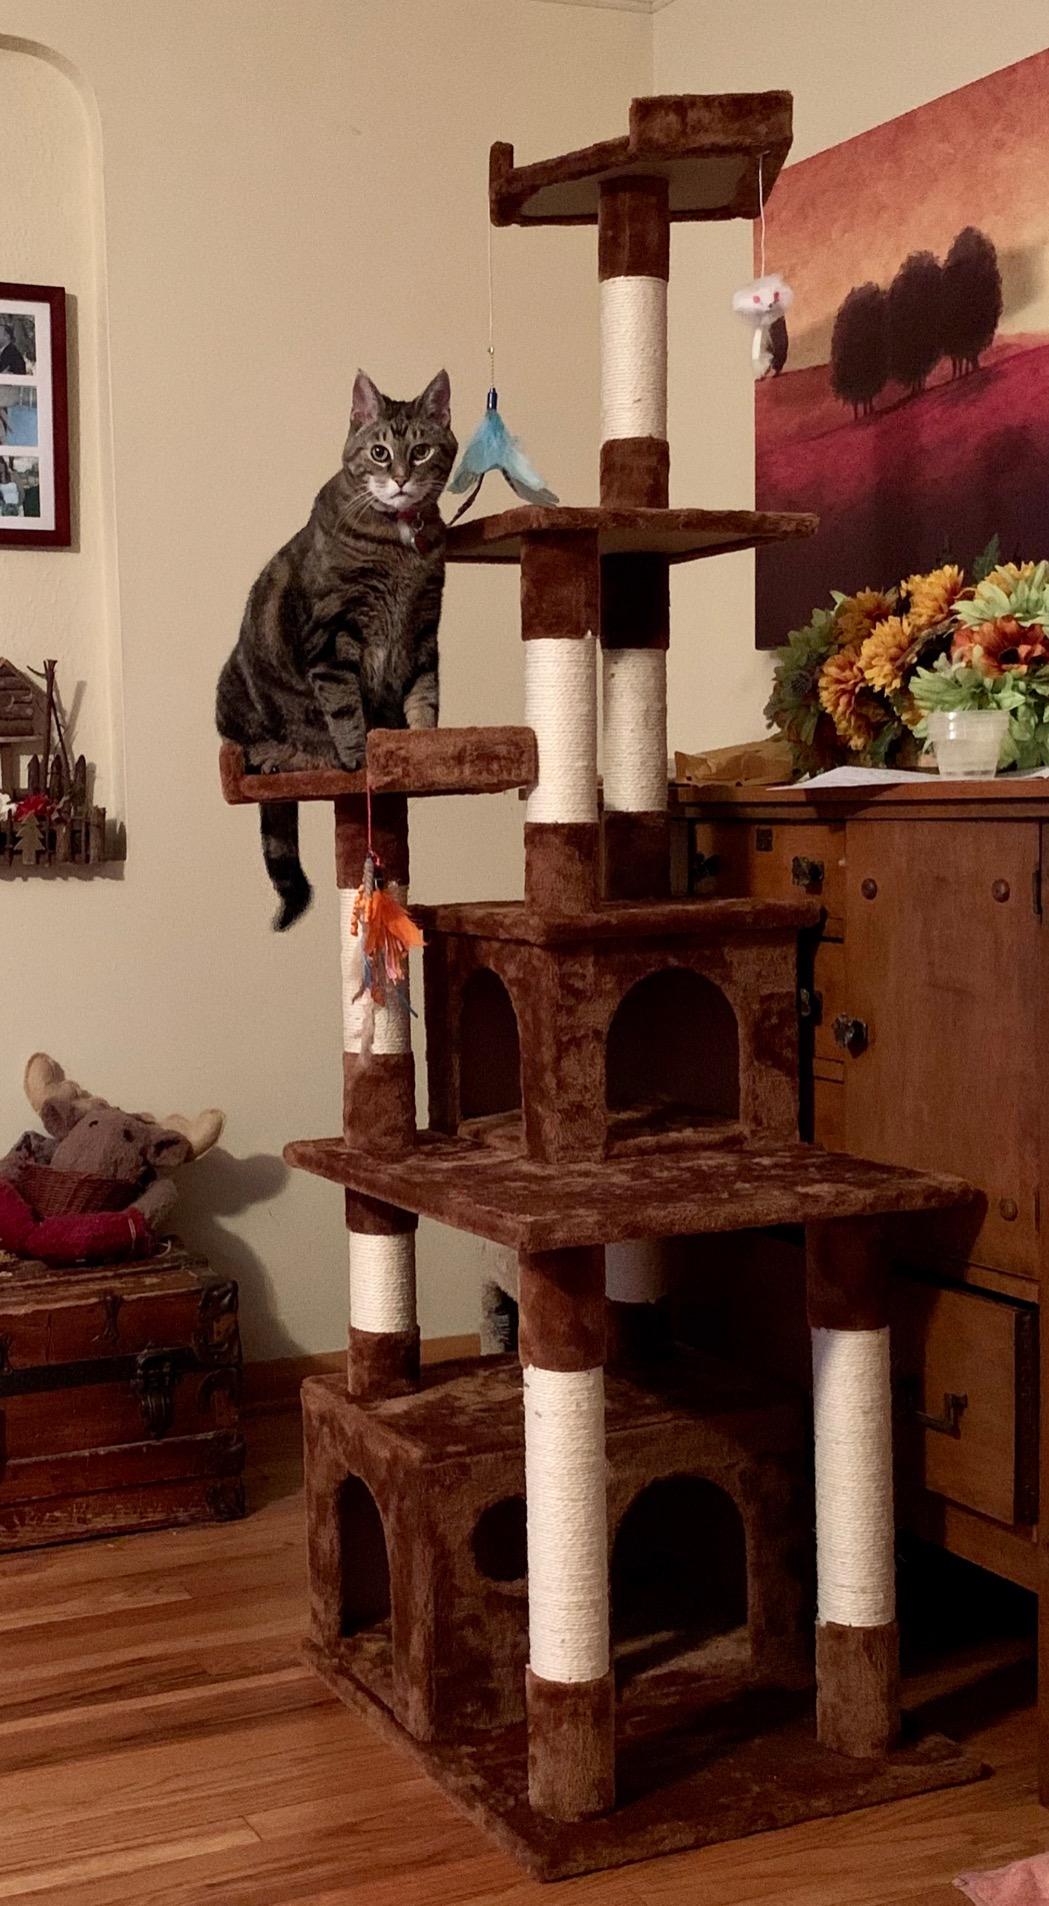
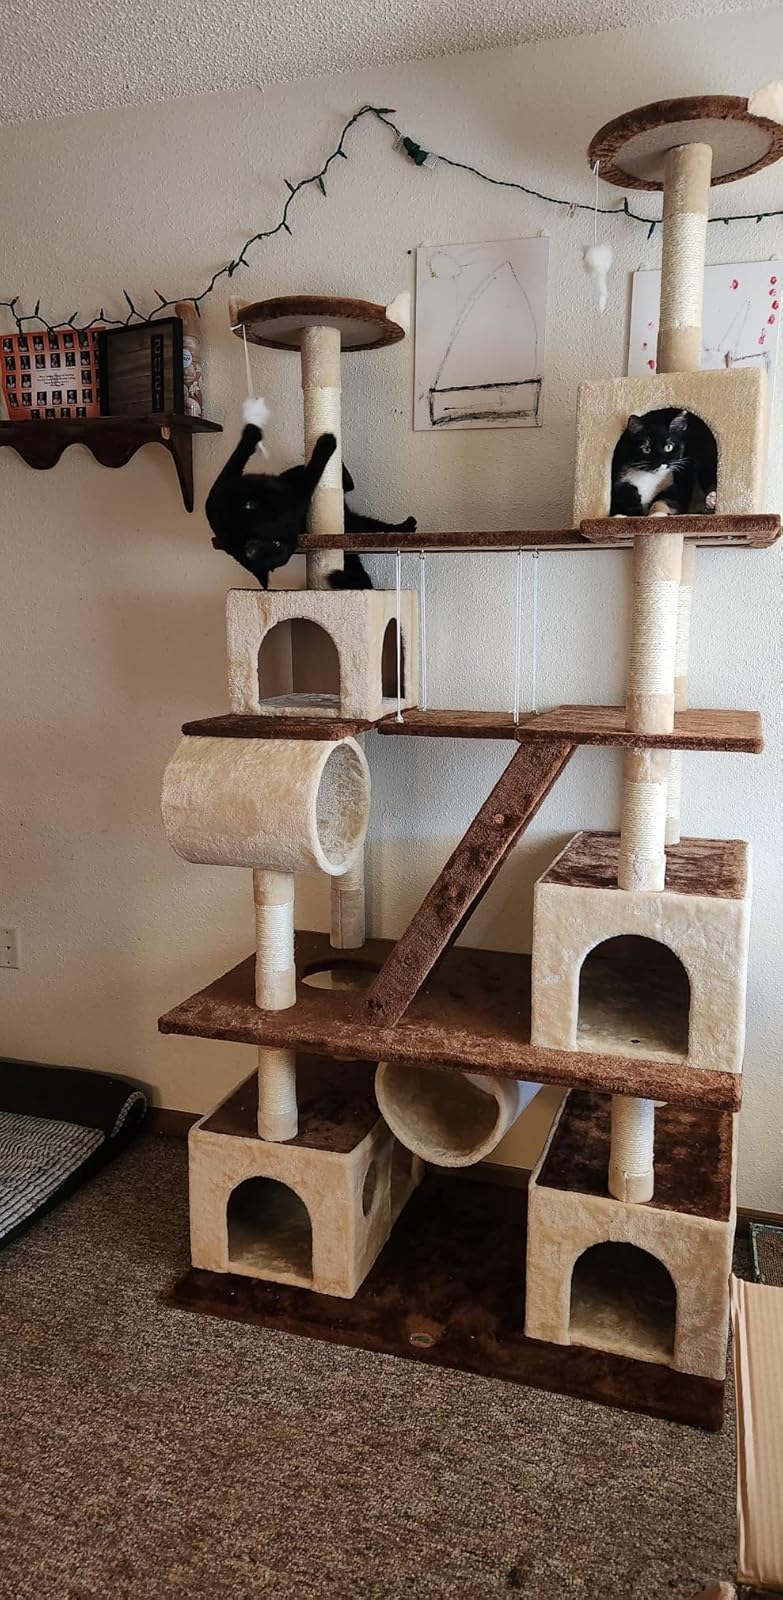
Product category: items_cat tree
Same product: no